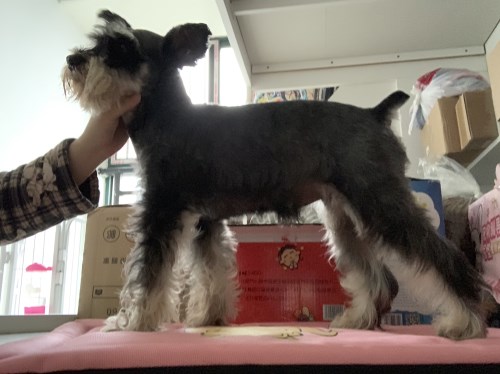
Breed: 2342-n000102-miniature_schnauzer